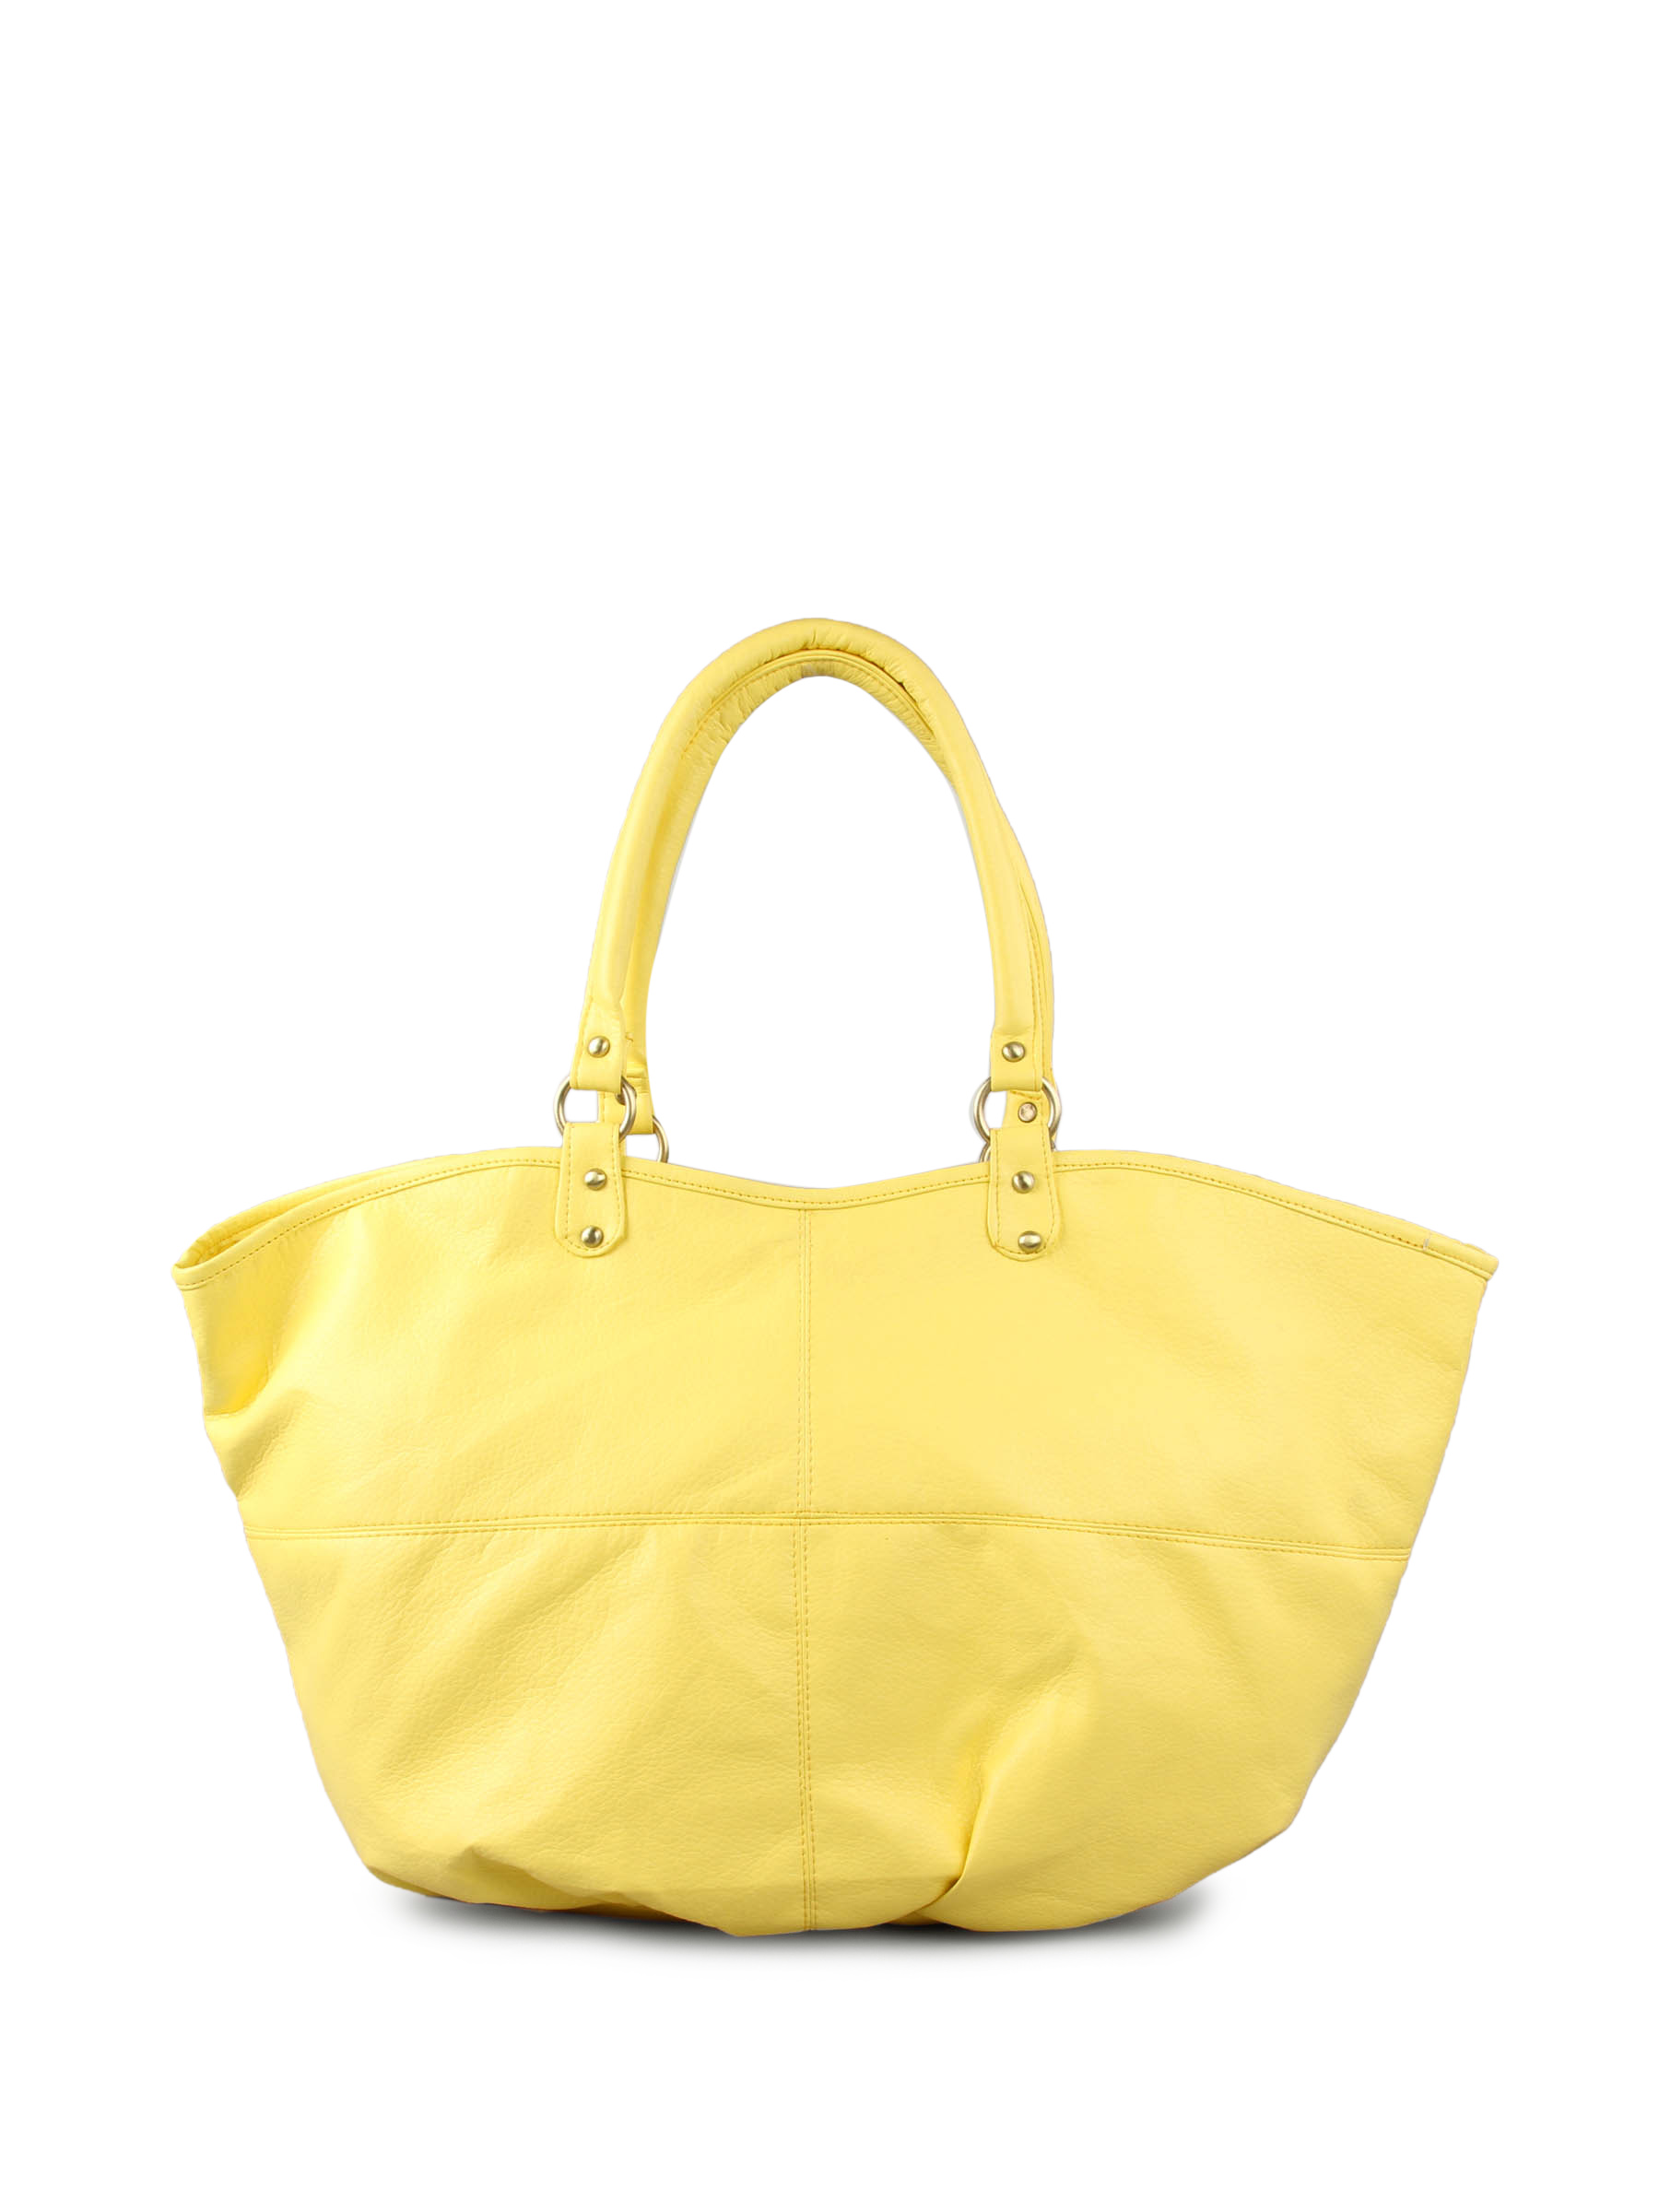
Murcia Women Yellow Hobo Handbag
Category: Accessories / Bags / Handbags
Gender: Women
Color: Yellow
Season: Winter 2015
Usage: Casual